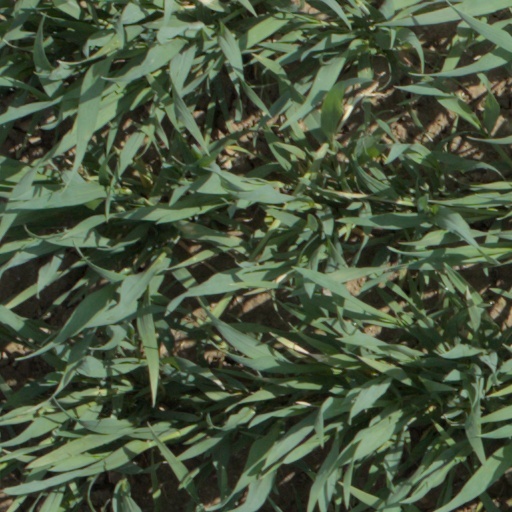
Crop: wheat